Cobourg Police Service

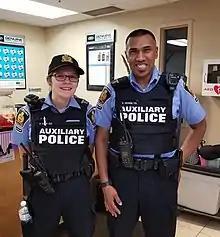
Two members of the Cobourg Police Auxiliary pose in the Armouries Building.

During the summer of 2022, the Cobourg Police Service provided parking enforcement under contract to neighbouring Hamilton Township. The service was provided by the force's special constables, and was repeated over the summer of 2023.